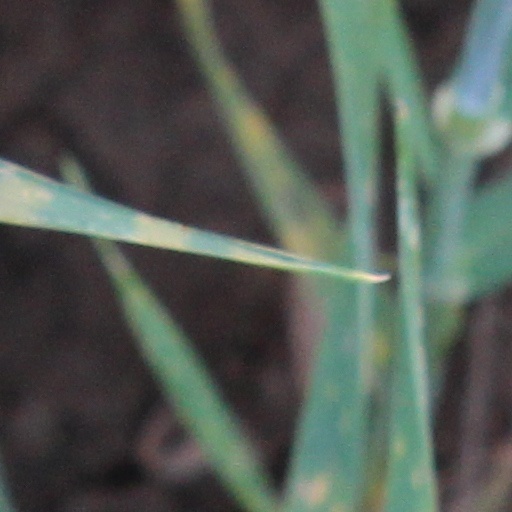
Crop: wheat